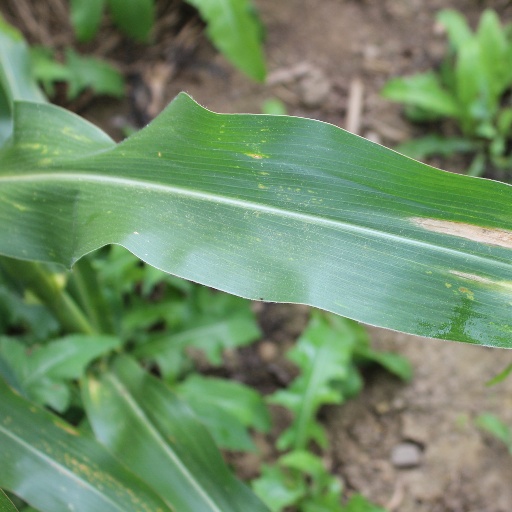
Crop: maize; corn